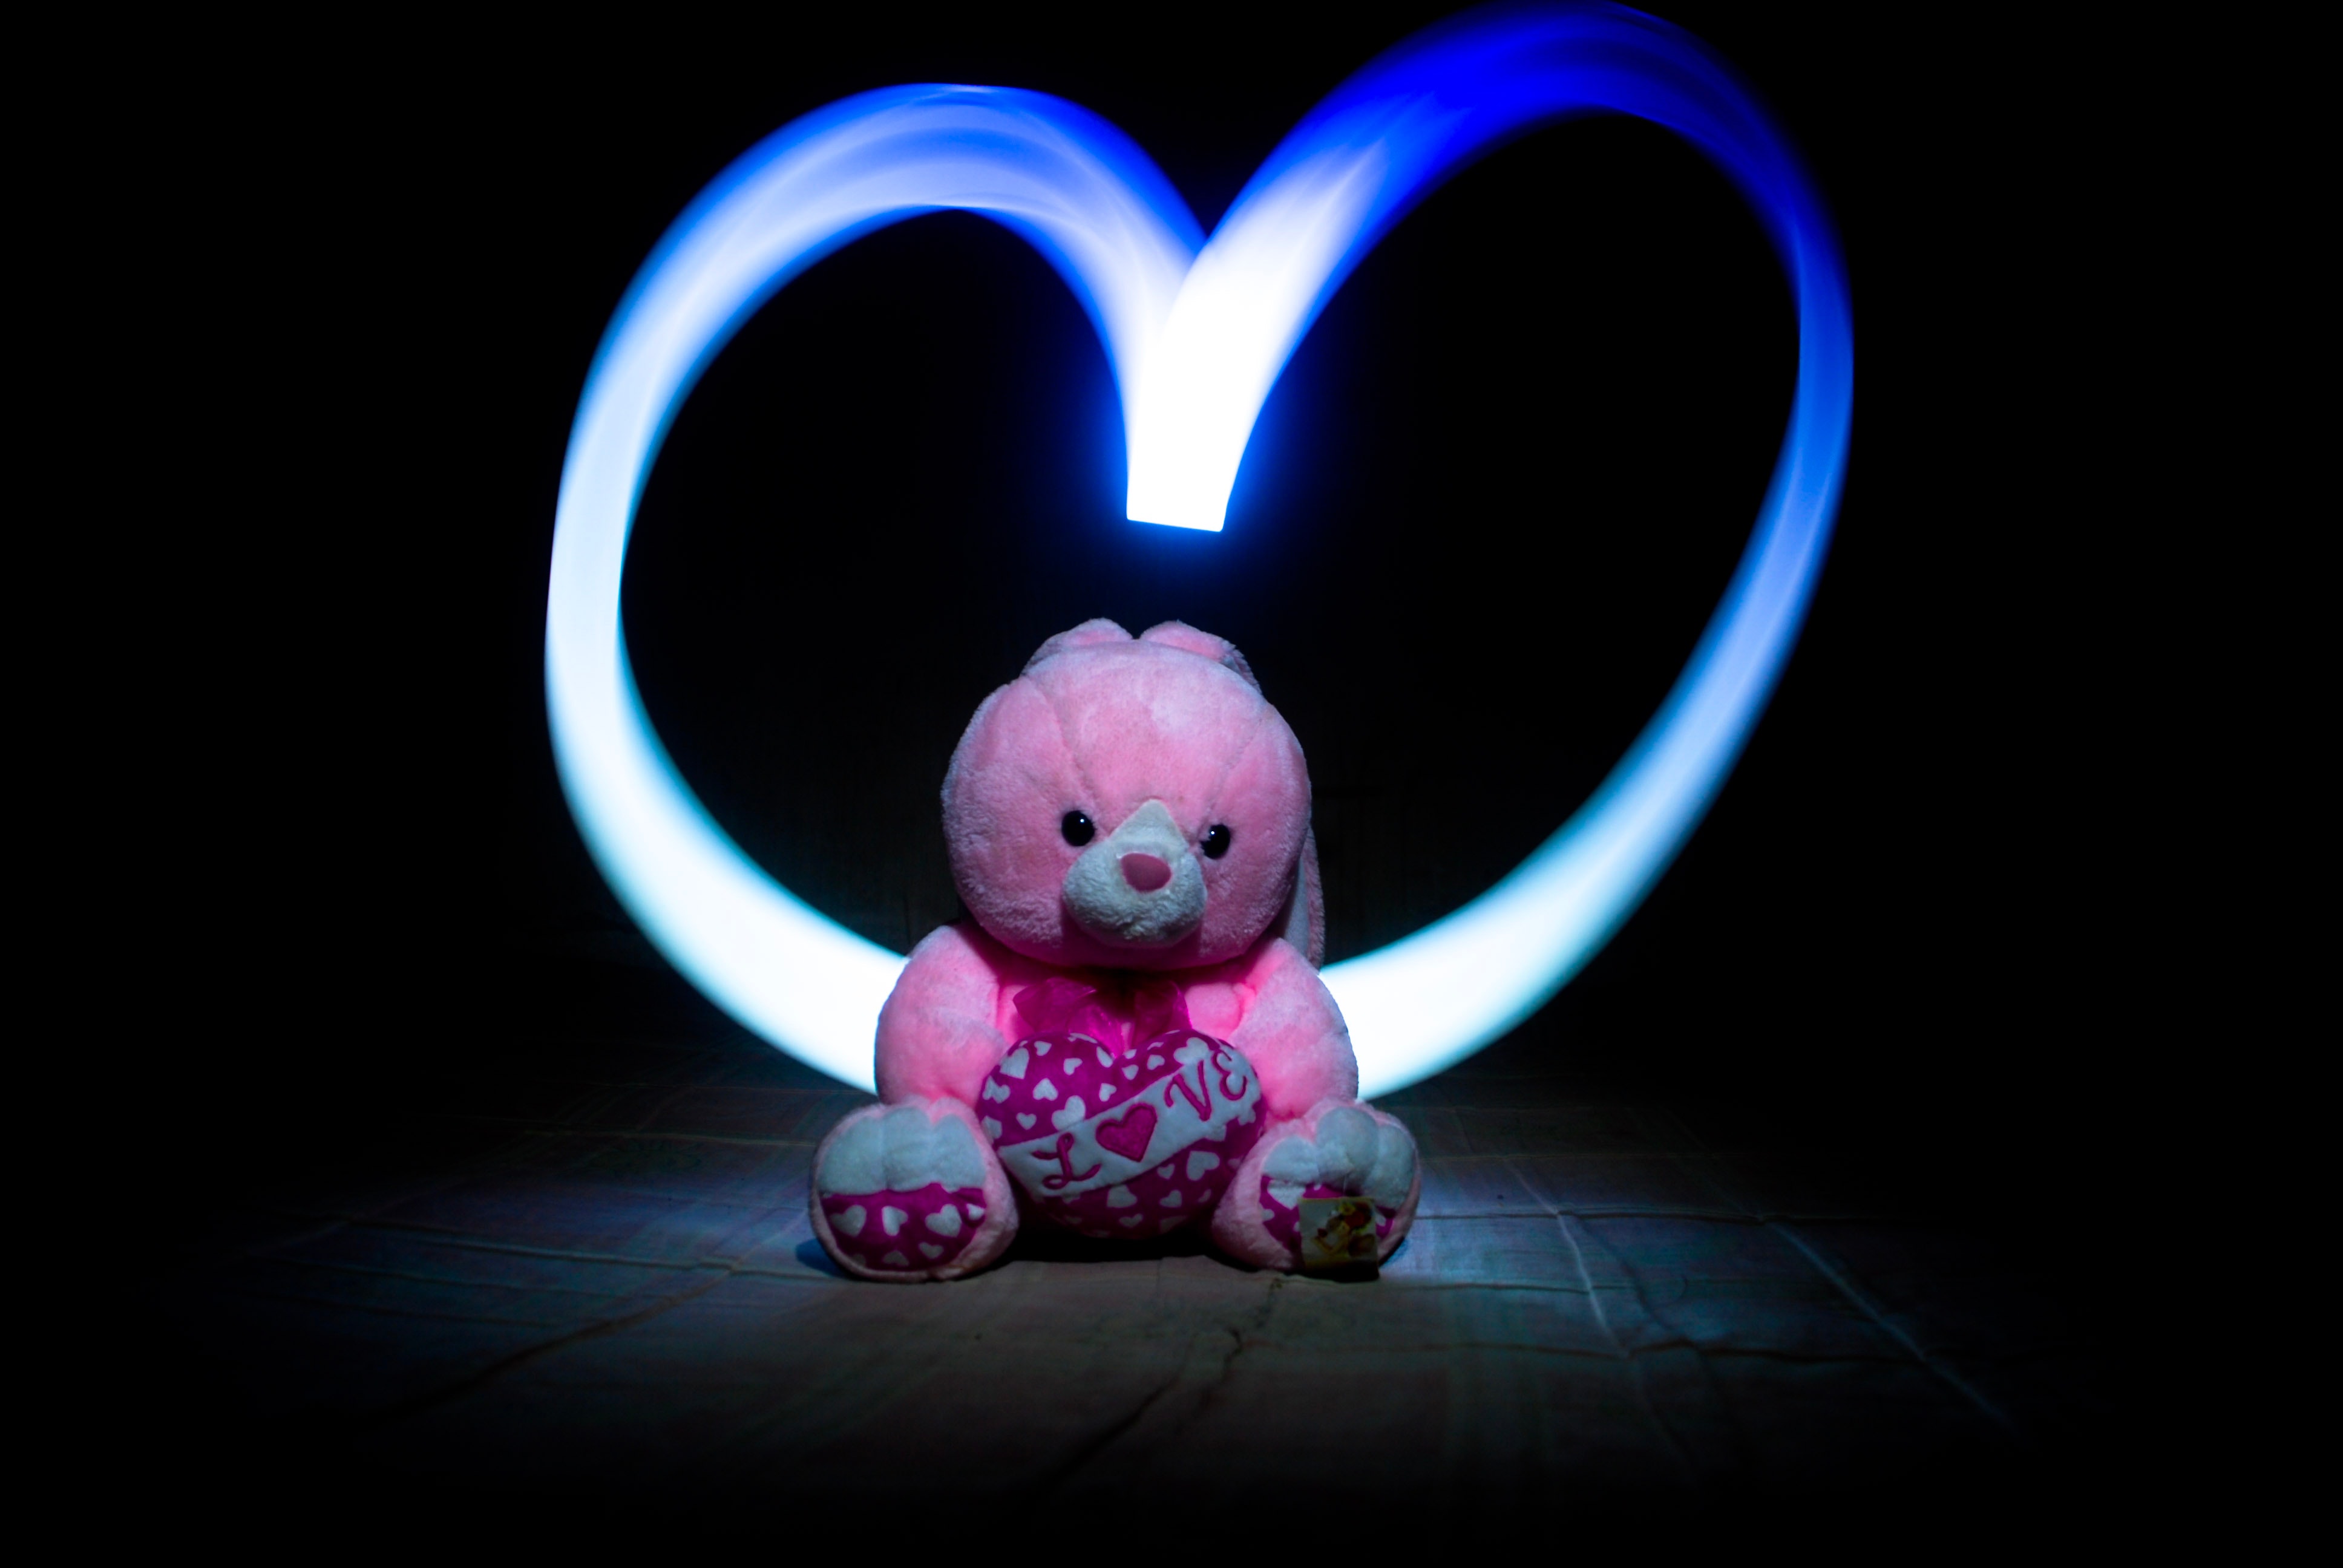
pink, organ, heart, neon, love, smile